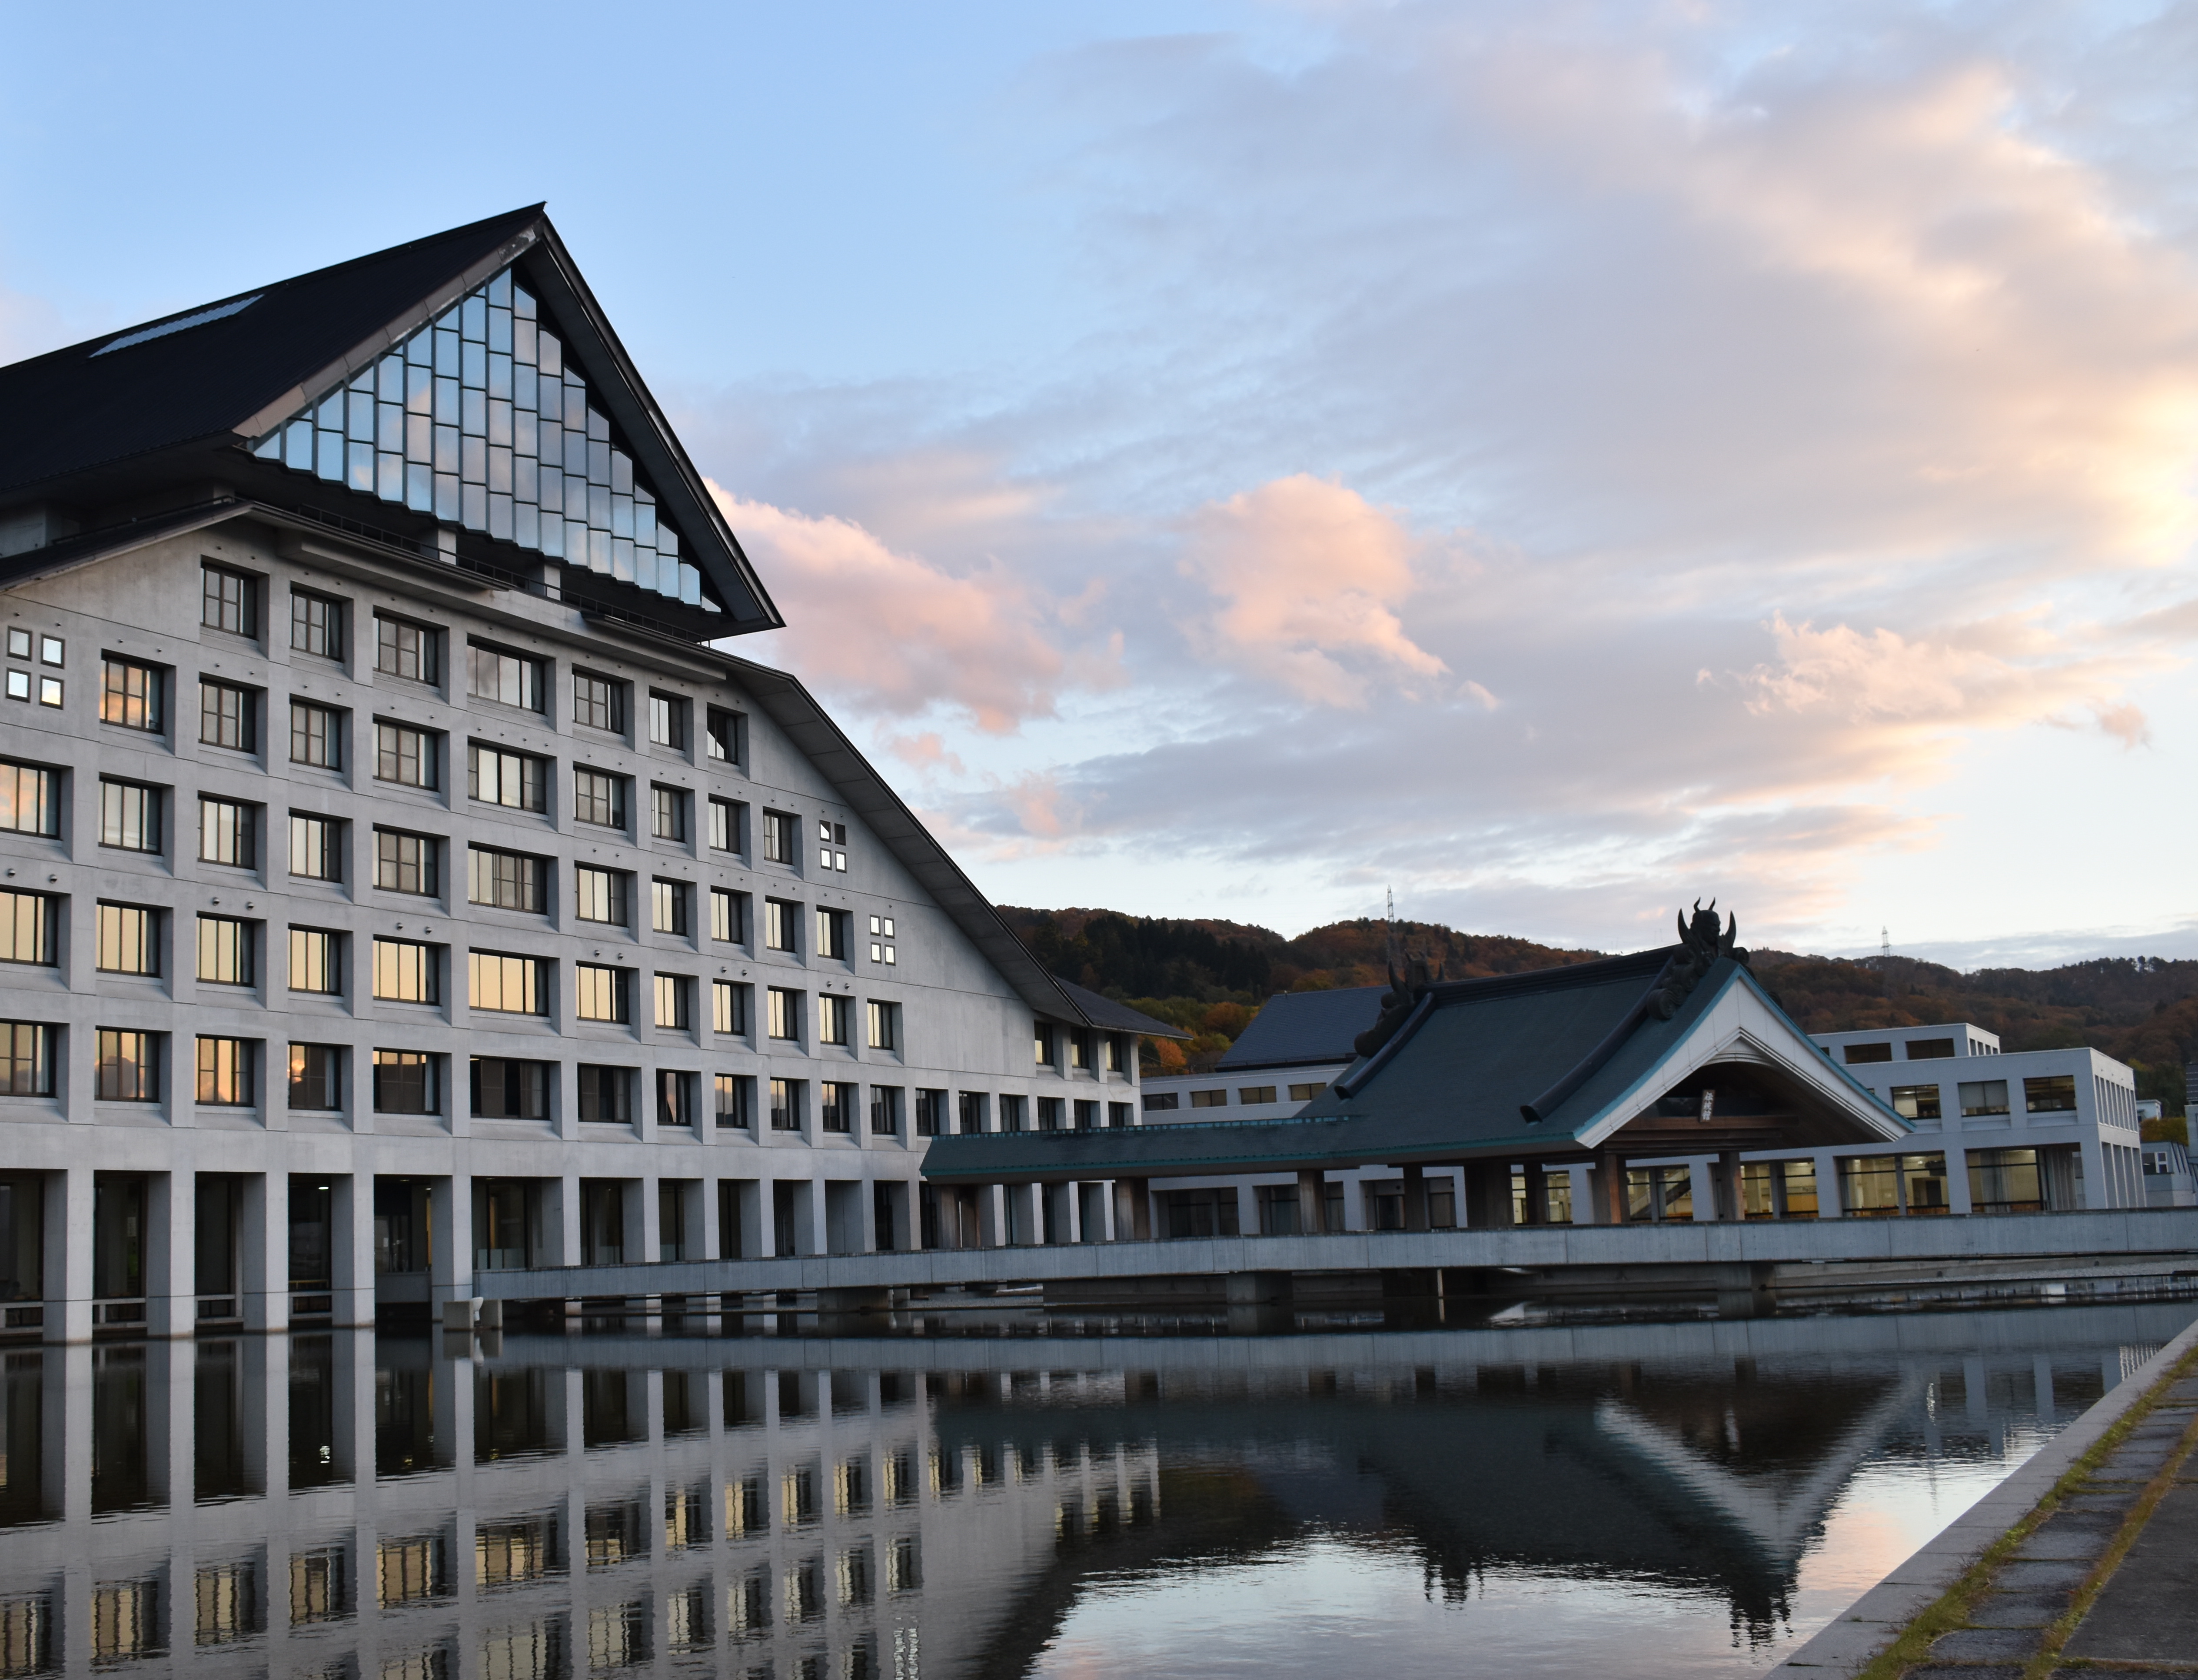
yamagata, japan, university, water, mirror, autumn, nikon, reflection, sky, building, architecture, cloud, house, morning, roof, home, facade, evening, city, condominium, estate, corporate headquarters